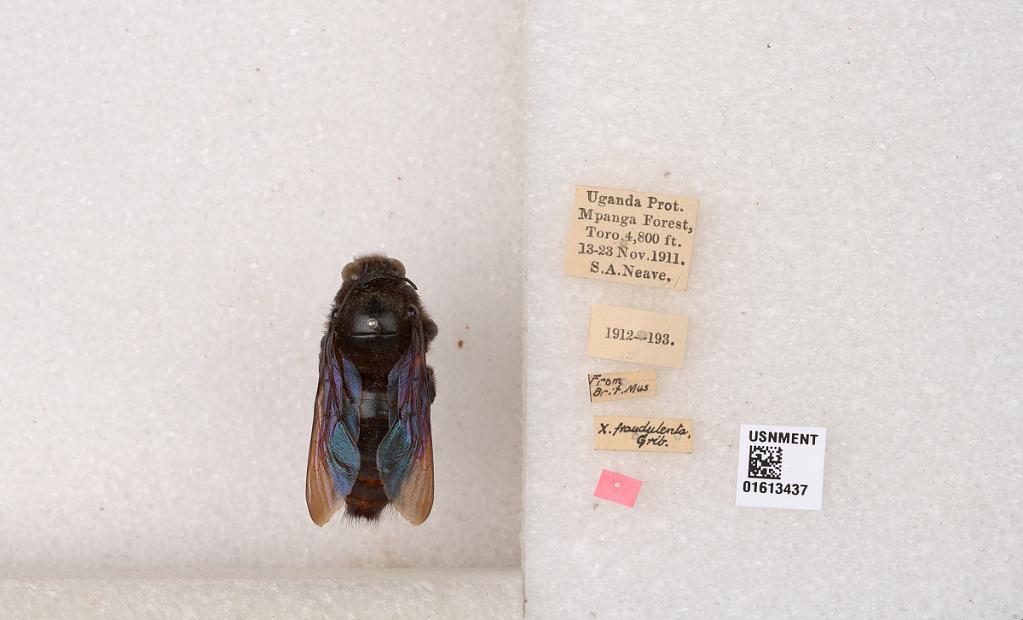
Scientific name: Xylocopa
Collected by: S. Neave
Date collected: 1911-11-13
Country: Uganda
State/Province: Central Region
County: Mpigi
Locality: Mpanga Forest, Toro.